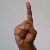
The image shows a hand gesture representing the letter 'D' in Indian Sign Language.